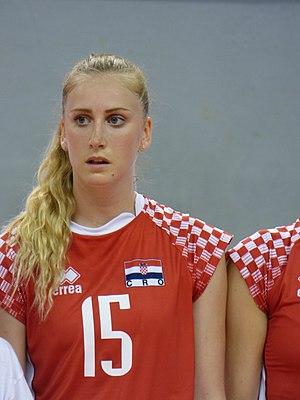
Bernarda Brčić est une joueuse de volley-ball croate née le 12 mai 1991 à Osijek. Elle mesure 1,92 m et joue au poste de passeuse. Elle totalise 5 sélections en équipe de Croatie.